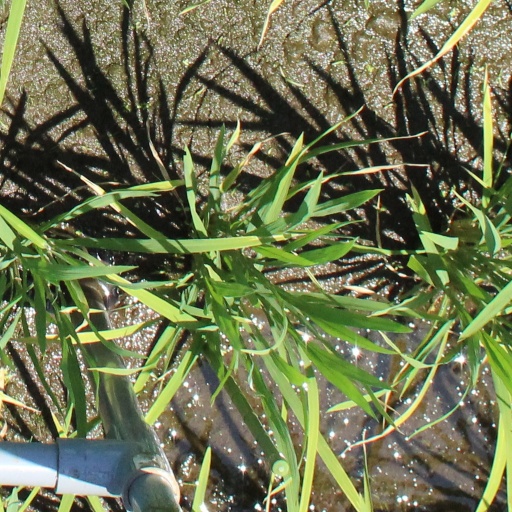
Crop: rice